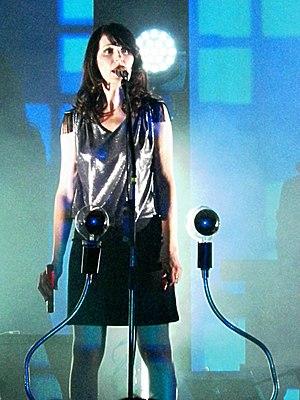
La 20ᵉ cérémonie des Victoires de la musique a lieu le 5 mars 2005 au Zénith de Paris. Elle est présentée par Jean-Luc Delarue, Michel Drucker, Guillaume Durand, Daniela Lumbroso et Nagui.
Sophie Huriaux, dite La Grande Sophie, née le 18 juillet 1969 à Thionville, est une auteure-compositrice-interprète française, qui a démarré au milieu des années 1990 dans le milieu alternatif parisien.